Bảy Núi

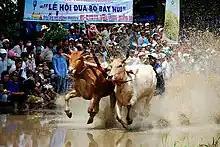
Bảy Núi bull racing festival

The mountain is commonly busy with tourists and pilgrims during the festival season, from the 4th to the 7th lunar month. About 3,000 people live on the mountain, with an average of 1,000 visitors per day.